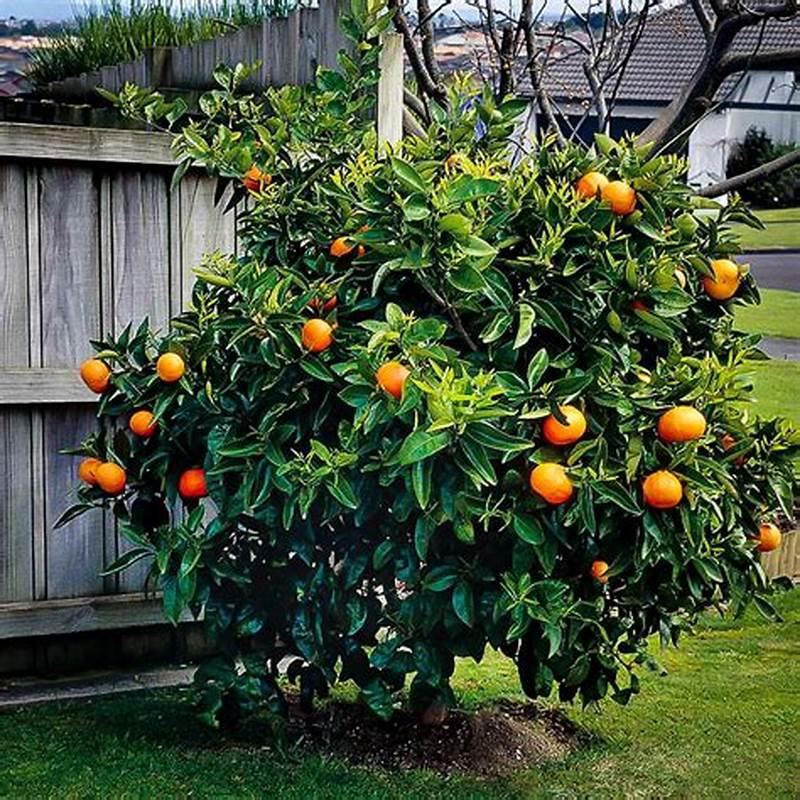
Mazingira haya yana mti mfupi ulio na matunda ambayo  huitwa machungwa. Chini kuna nyasi zilizochongwa vizuri. Kuna ukuta wa mbao. Kwa umbali kuna nyumba inayoonekana.